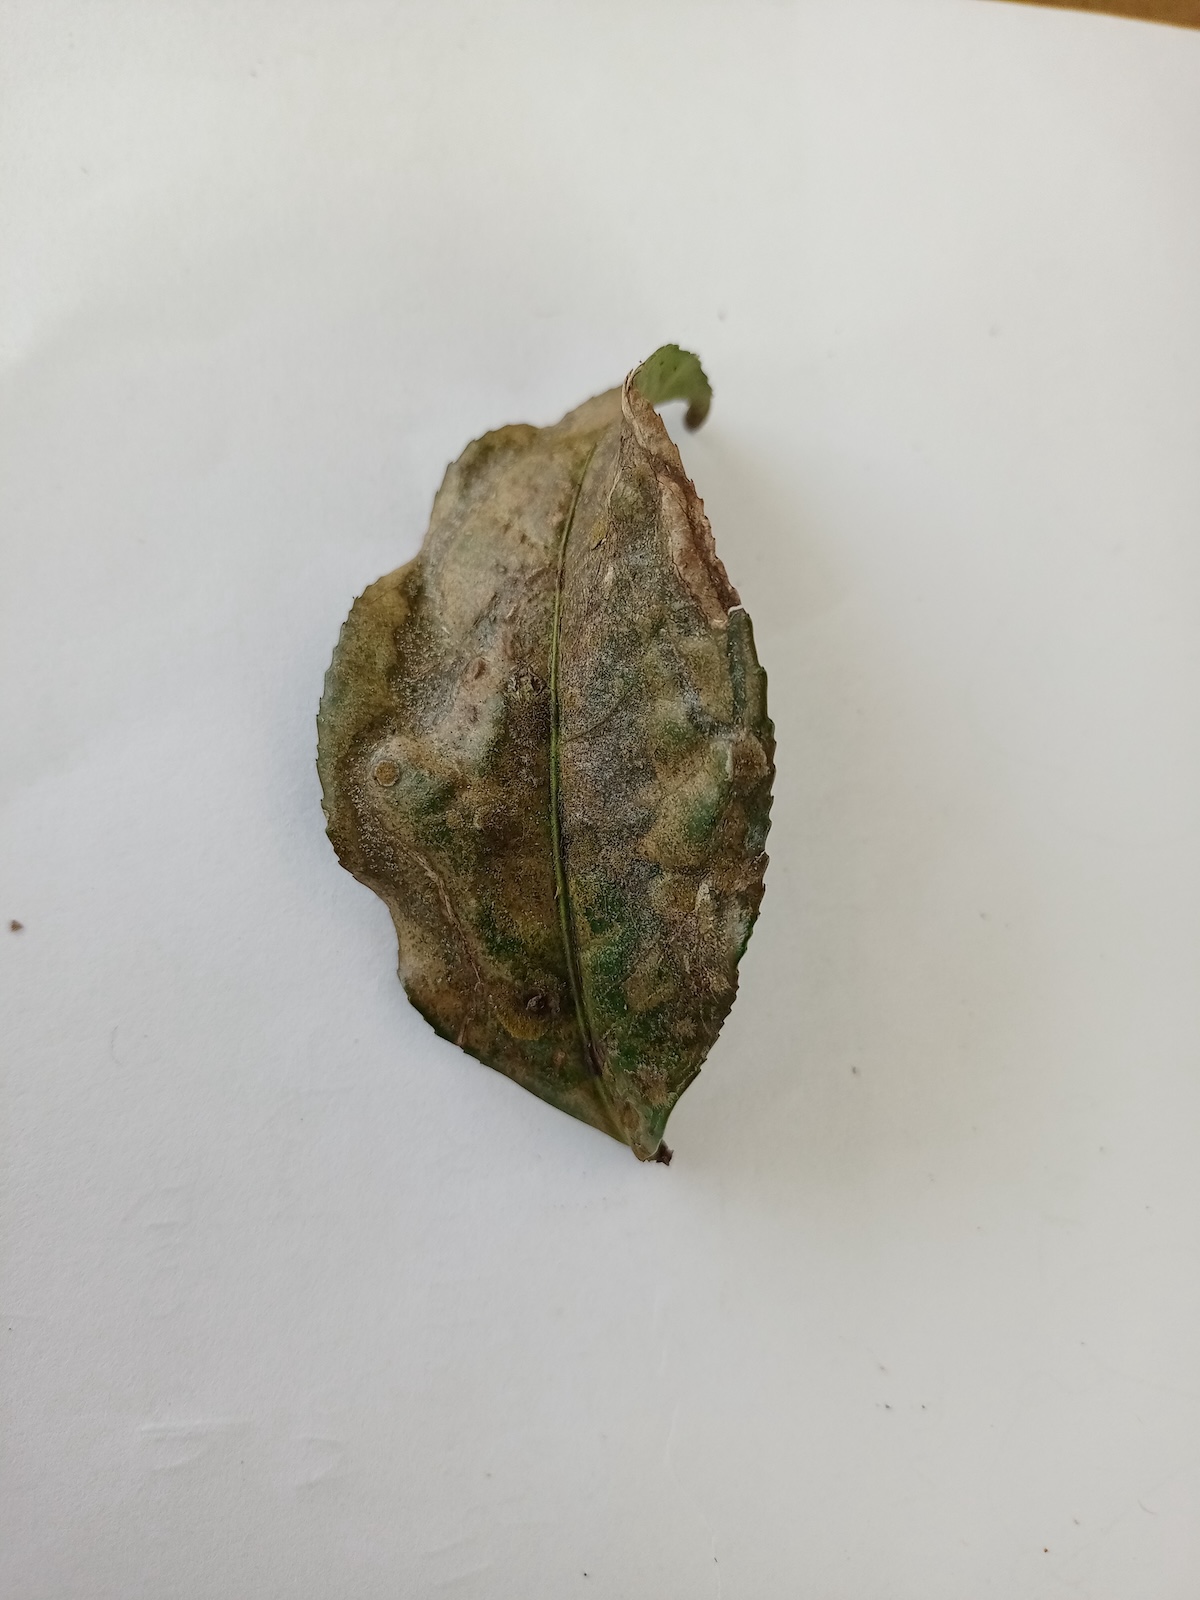
Label: Red spider